Marist Red Foxes

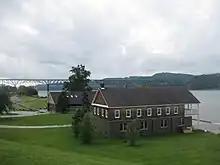
Cornell (foreground) and Marist boathouses with Poughkeepsie Bridge in distance

Marist has won three MAAC championships, all of which advanced them to the NCAA Division I Softball Championship (2006, 2013, & 2016). They have also won the NEC Tournament championship in 1996, which advanced them to the play-in round of the 1996 NCAA Division I softball tournament